Misaki Doi

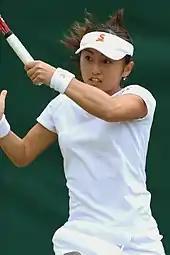
Doi at the 2016 Wimbledon Championships

At the Australian Open, Doi played the seventh seed Angelique Kerber in the first round, winning the first set and holding a match point in the second-set tie-break before eventually losing in three sets. Kerber went on to win the title. On 16 May, she achieved a new career-high ranking of world No. 38, after her quarterfinal appearance in the Italian Open.